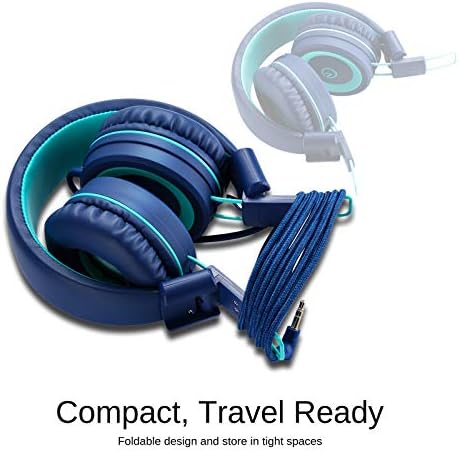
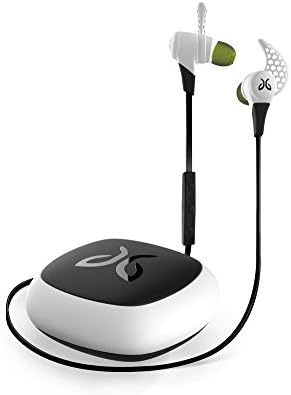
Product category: headphones
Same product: no